Tibesti Mountains

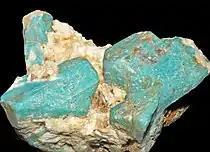
Amazonite from Ethiopia

There is evidence of human occupation of the Tibesti dating back to the Stone Age, when denser paleovegetation facilitated human habitation. The Toubou were settled in the region by the 5th century BC and eventually established trade relations with the Carthaginian civilization. Around this time, Herodotus mentioned the Toubou, whom he labeled "Aethiopians", and described them as having a language akin to the "cry of bats".